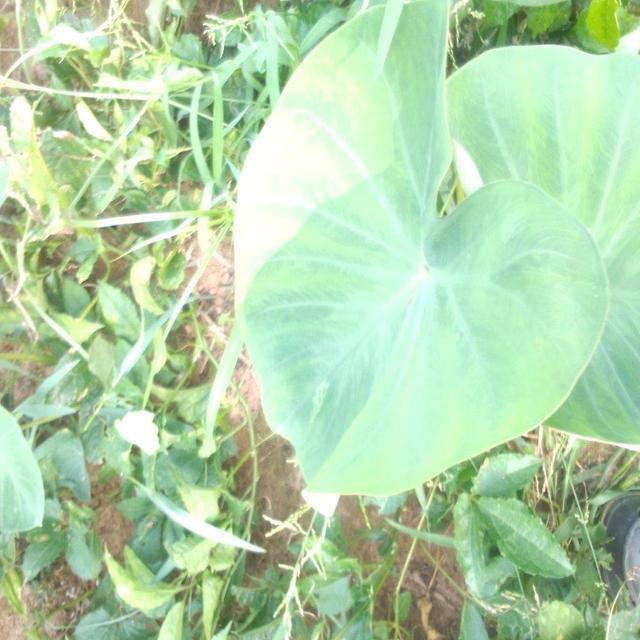
Label: Early_Blight